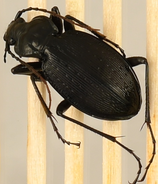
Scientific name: Carabus goryi
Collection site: Mountain Lake Biological Station NEON (MLBS), plot MLBS_009